List of species on Caroline Island

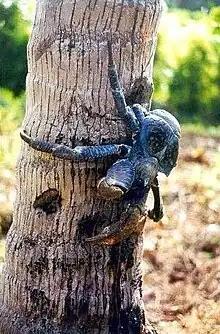
Although it remains unclear whether or not the coconut crab is endangered, Caroline Island hosts a substantial population of the arthropod.

Species recorded on Caroline Island, one of the Line Islands in the south-central Pacific Ocean: